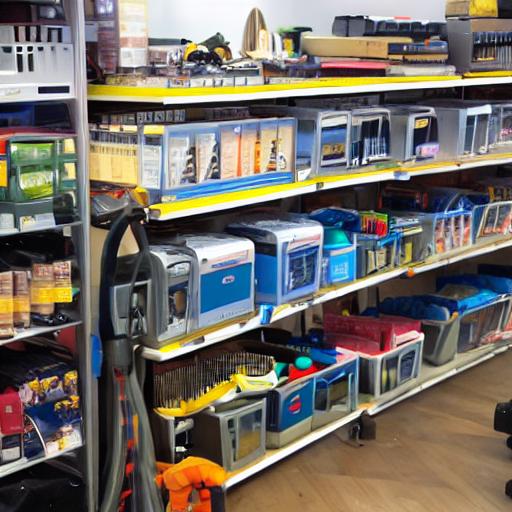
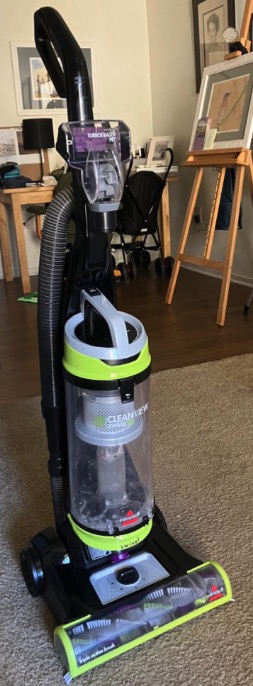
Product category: items_vacuum
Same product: no